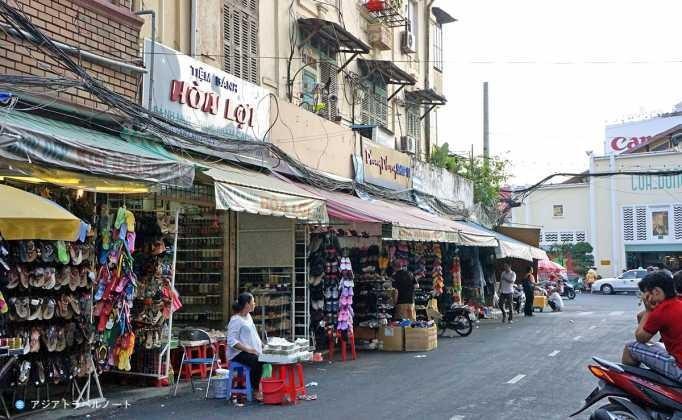
có nhiều cửa hàng xuất hiện ở một bên đường